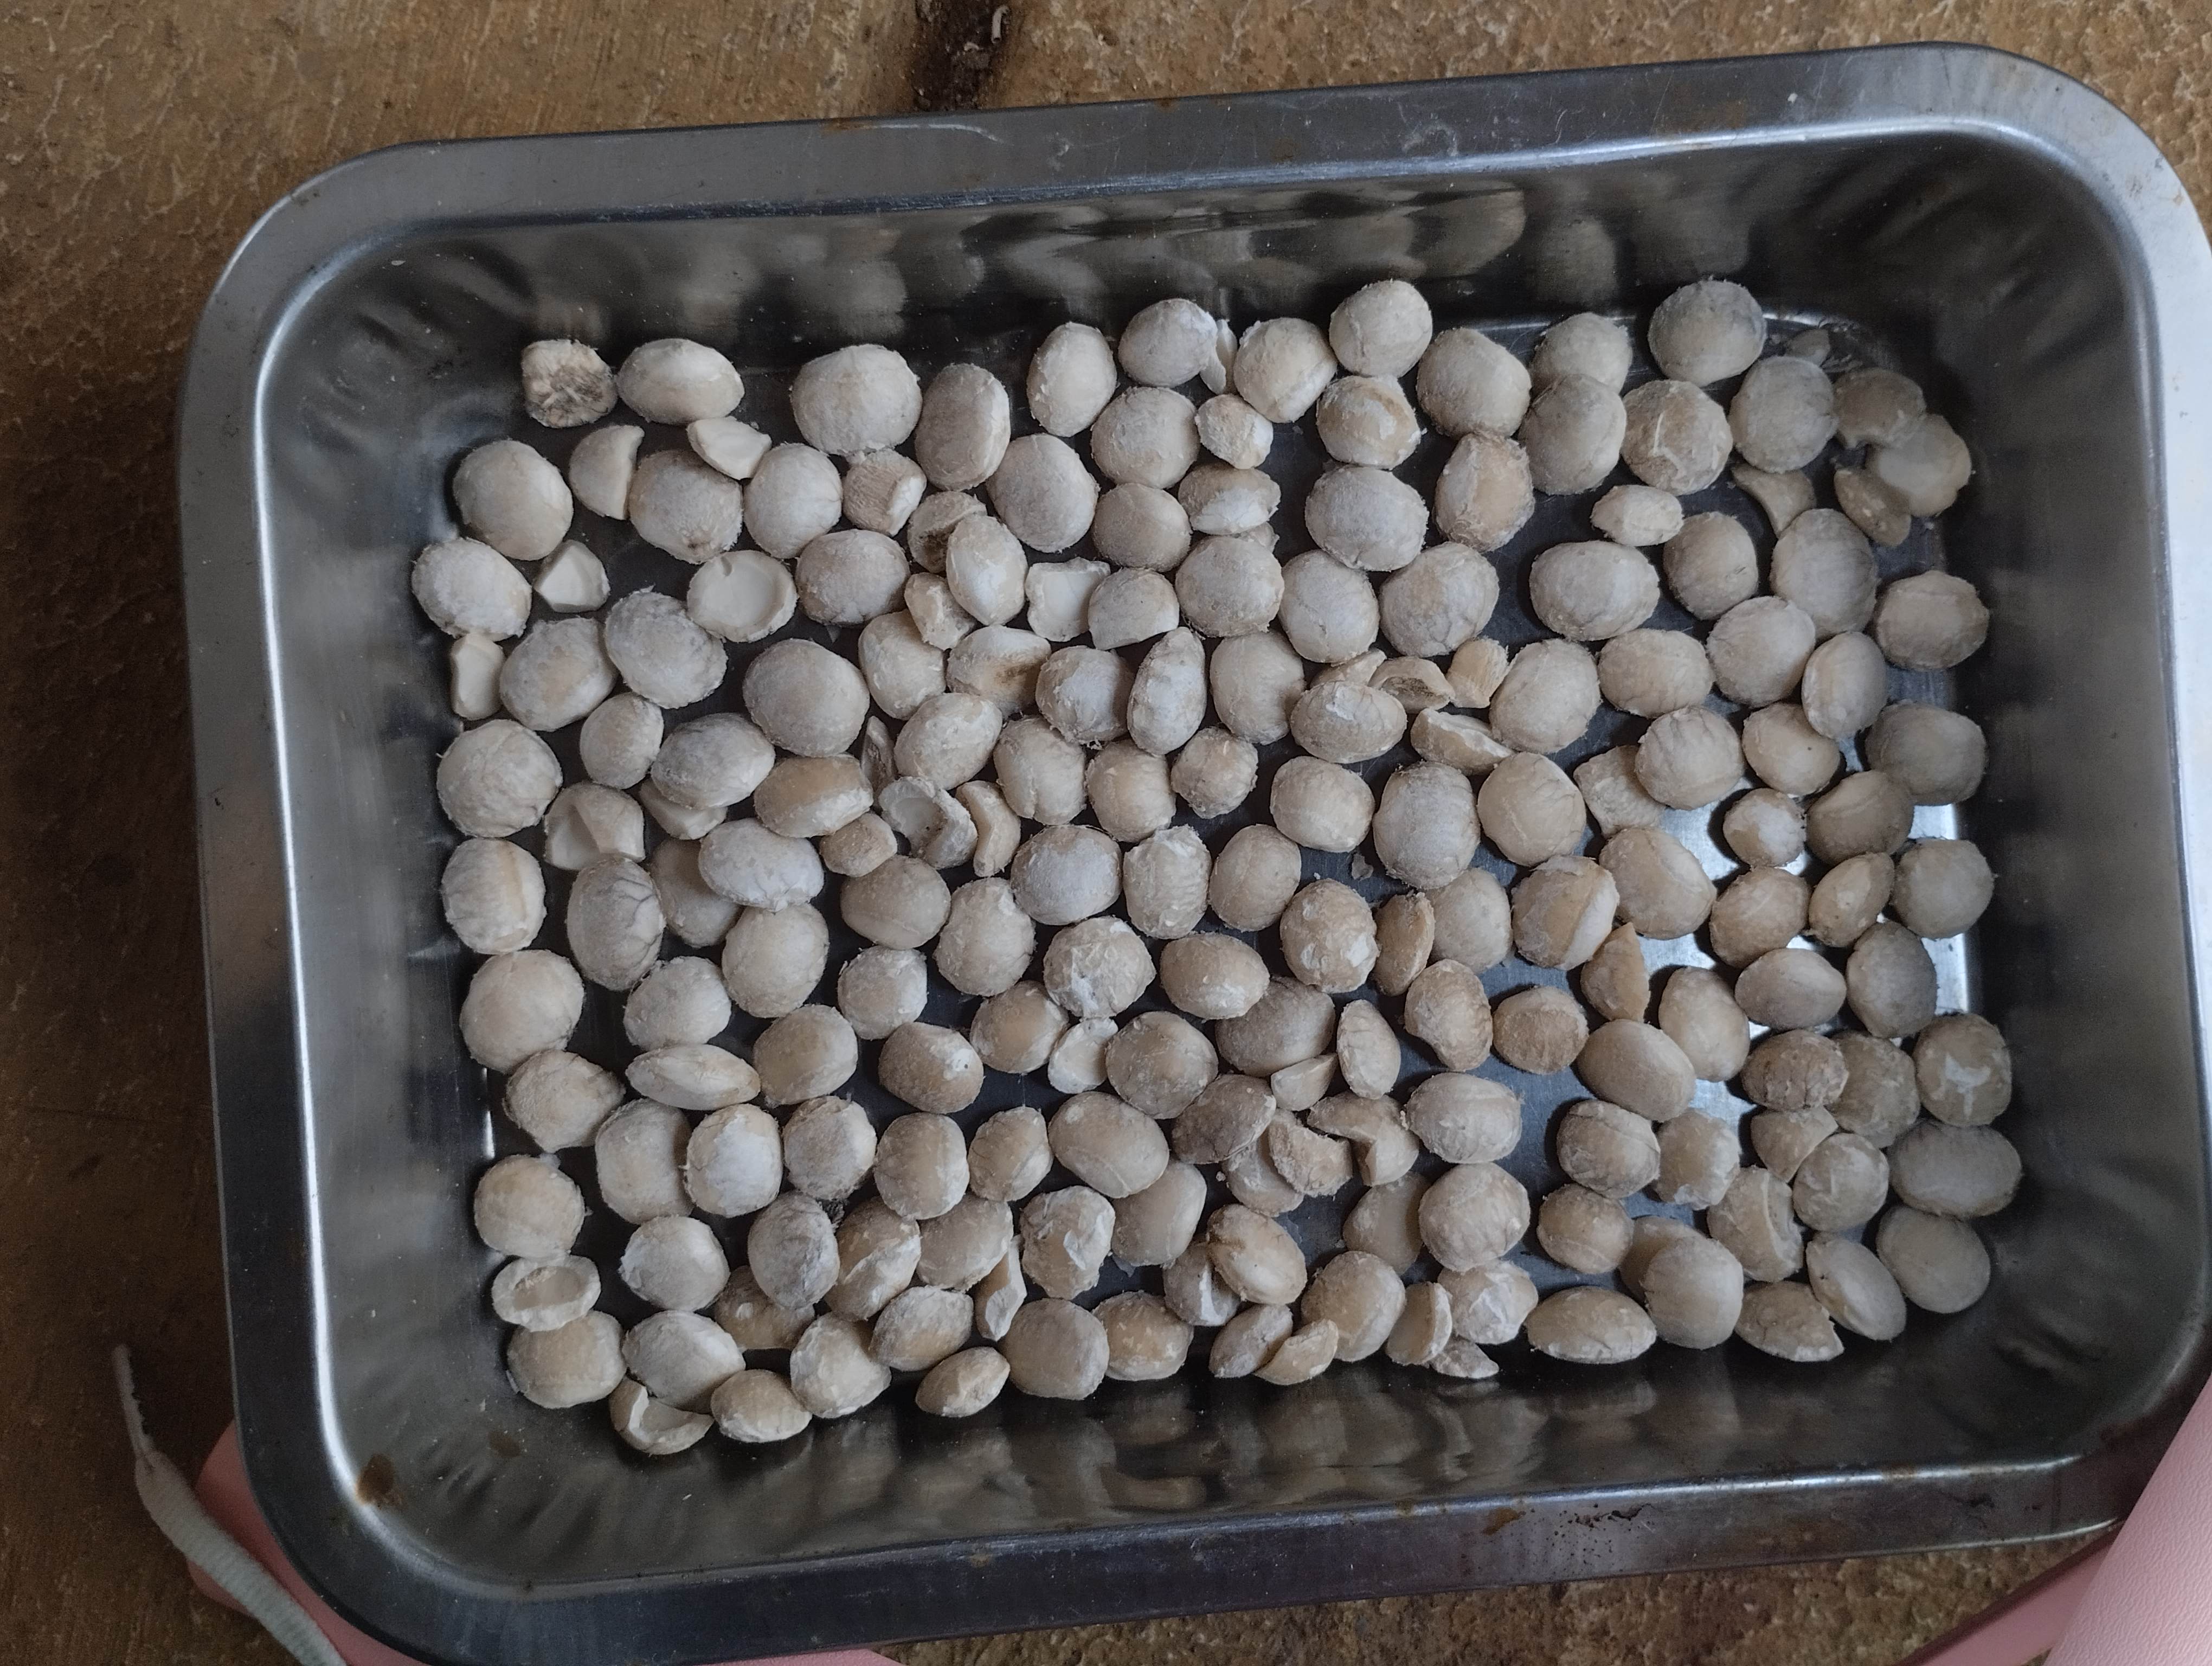
Label: bagus (good seed)